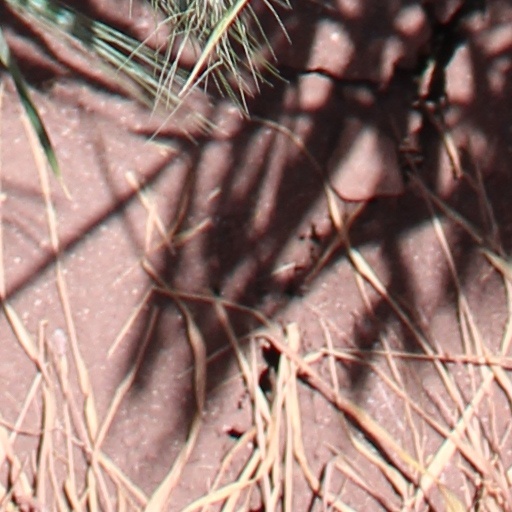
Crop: wheat